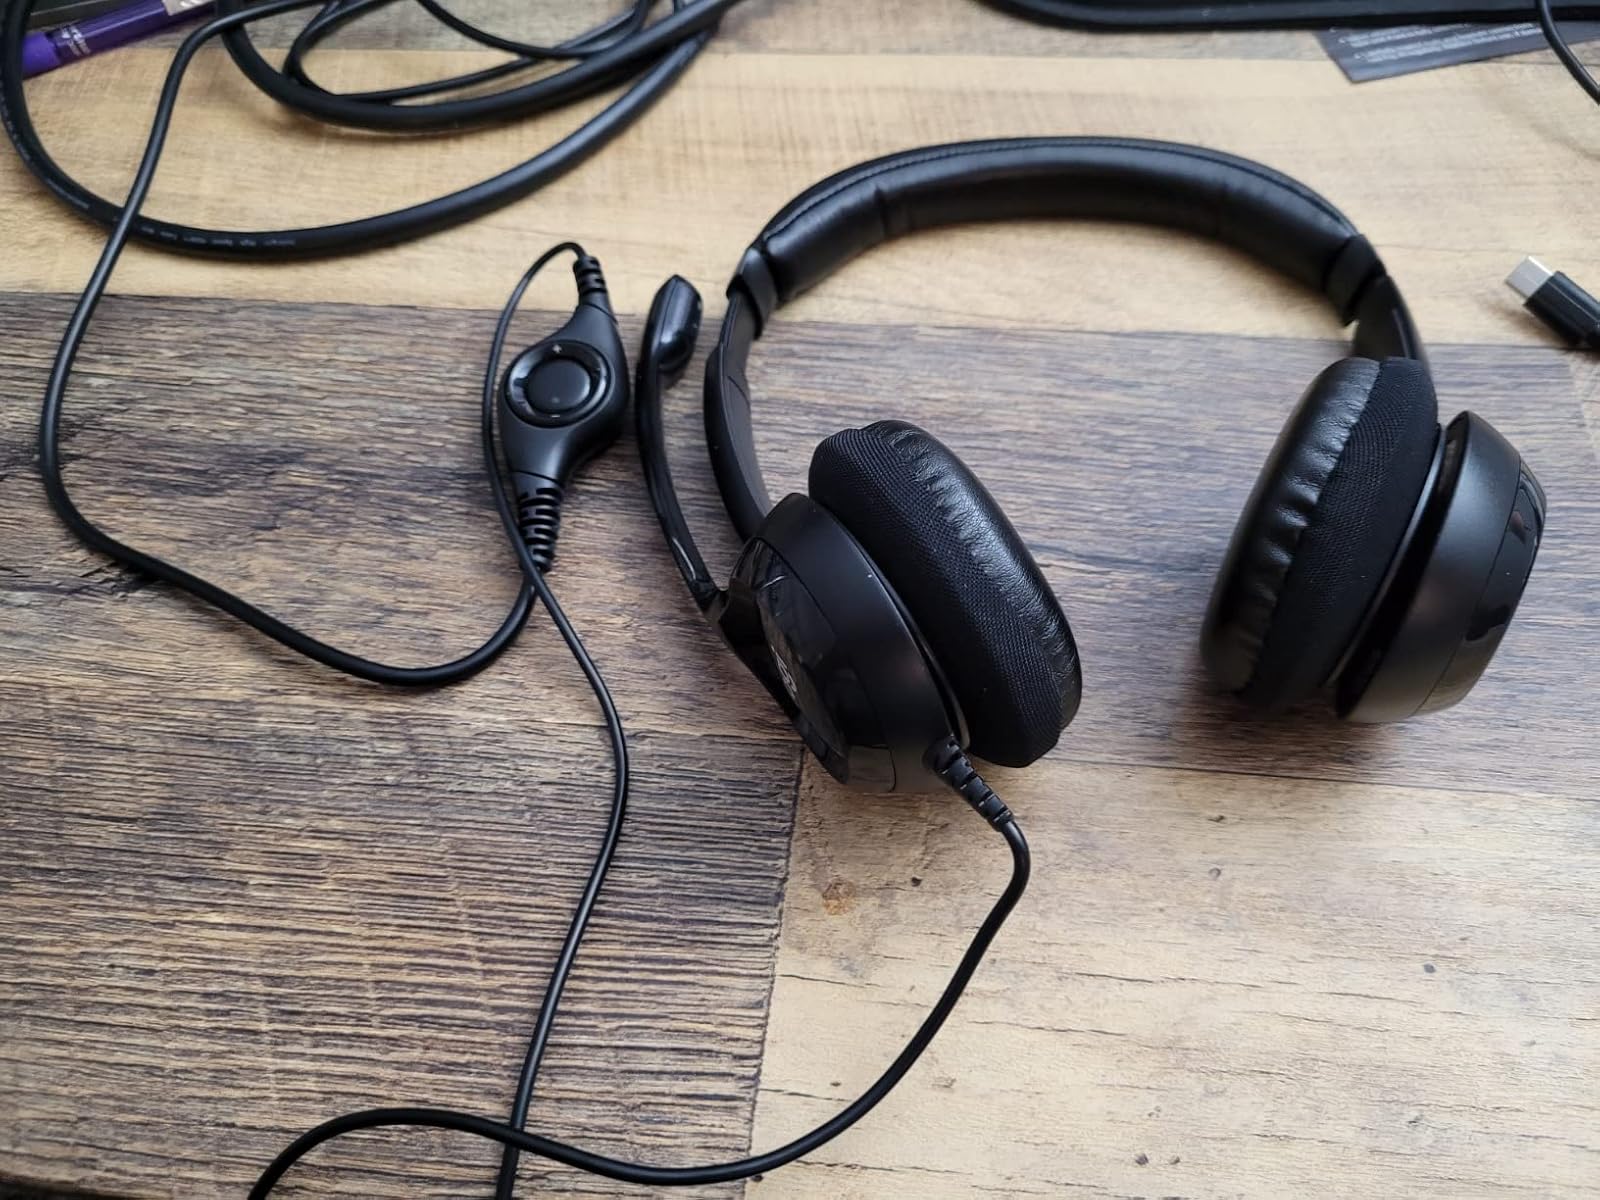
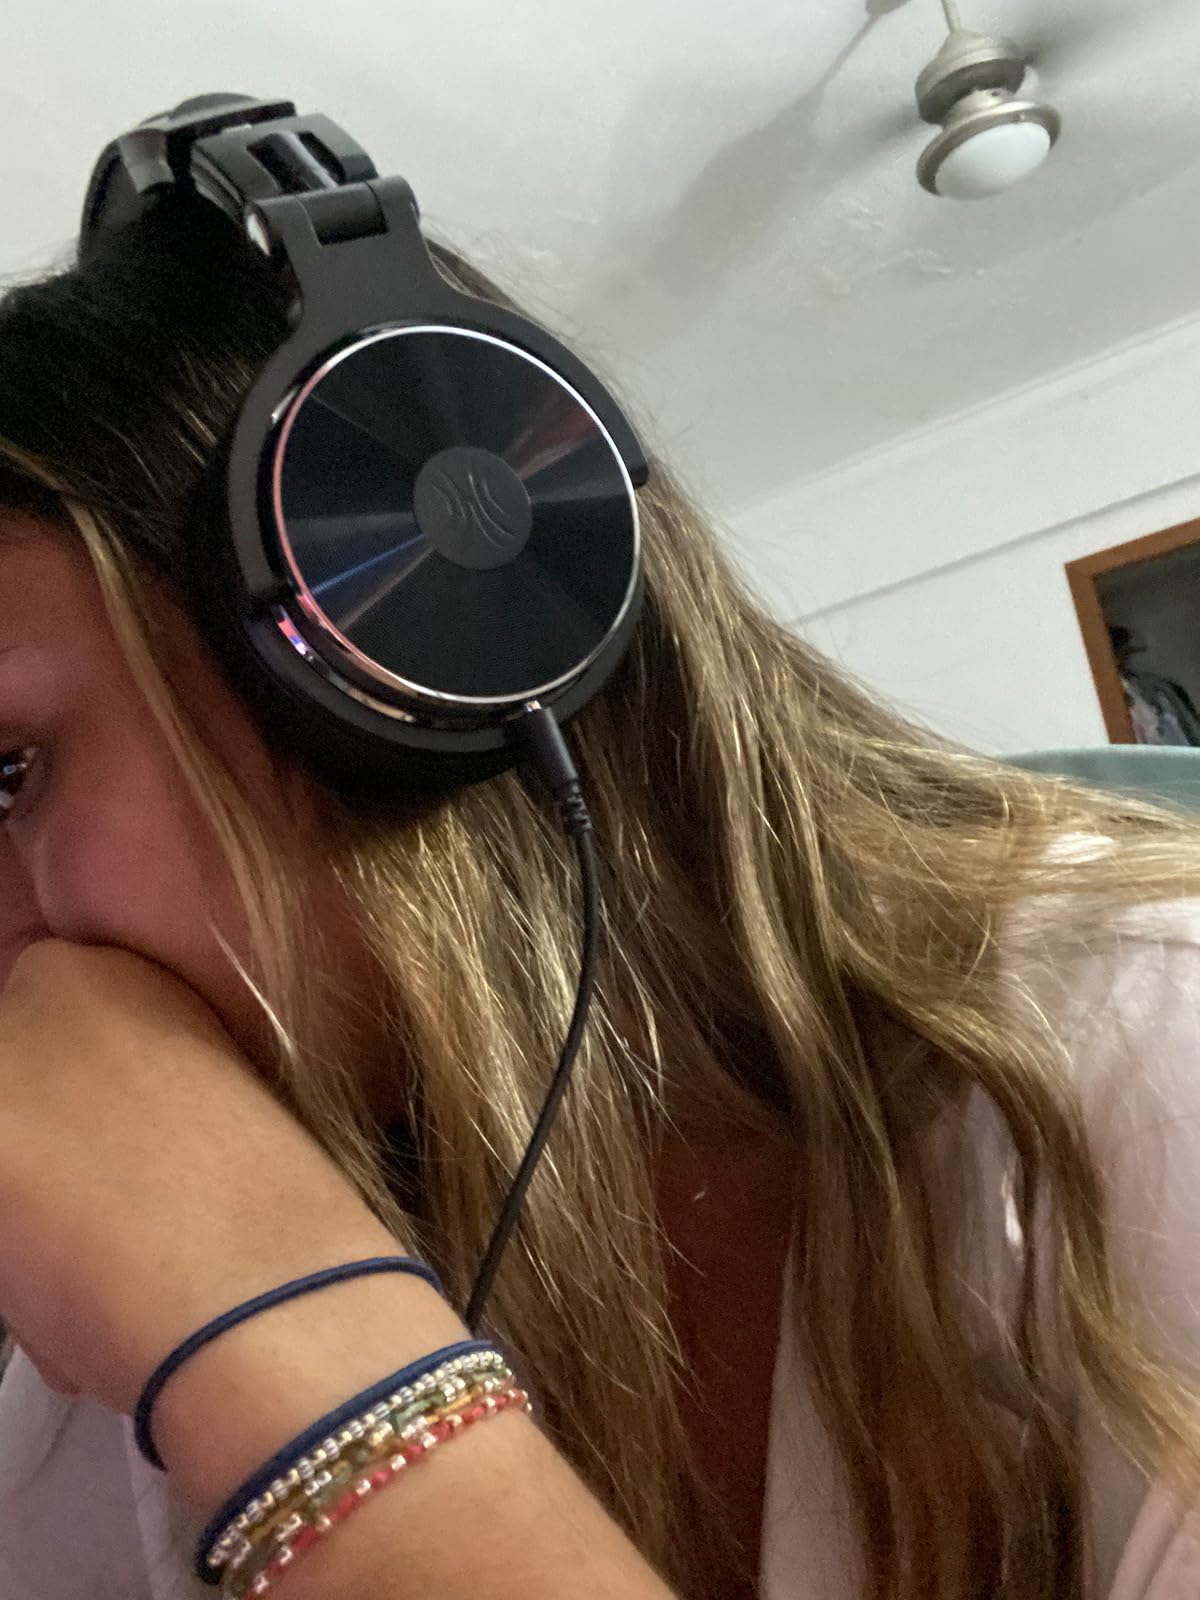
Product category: headphones
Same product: no